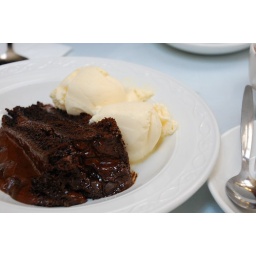
Chocolate fudge cake at The willow room tea house in Glasgow, Scotland